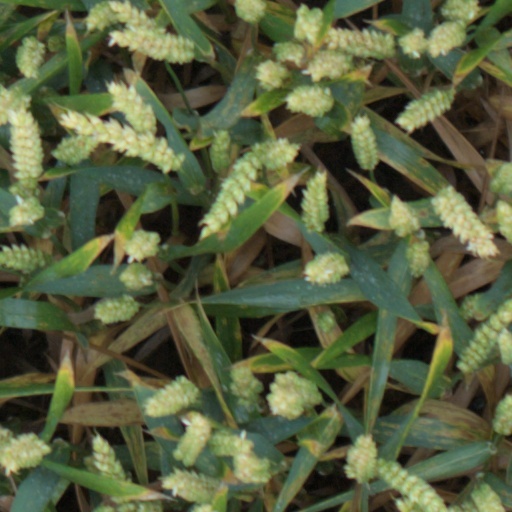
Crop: wheat